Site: brandenburg
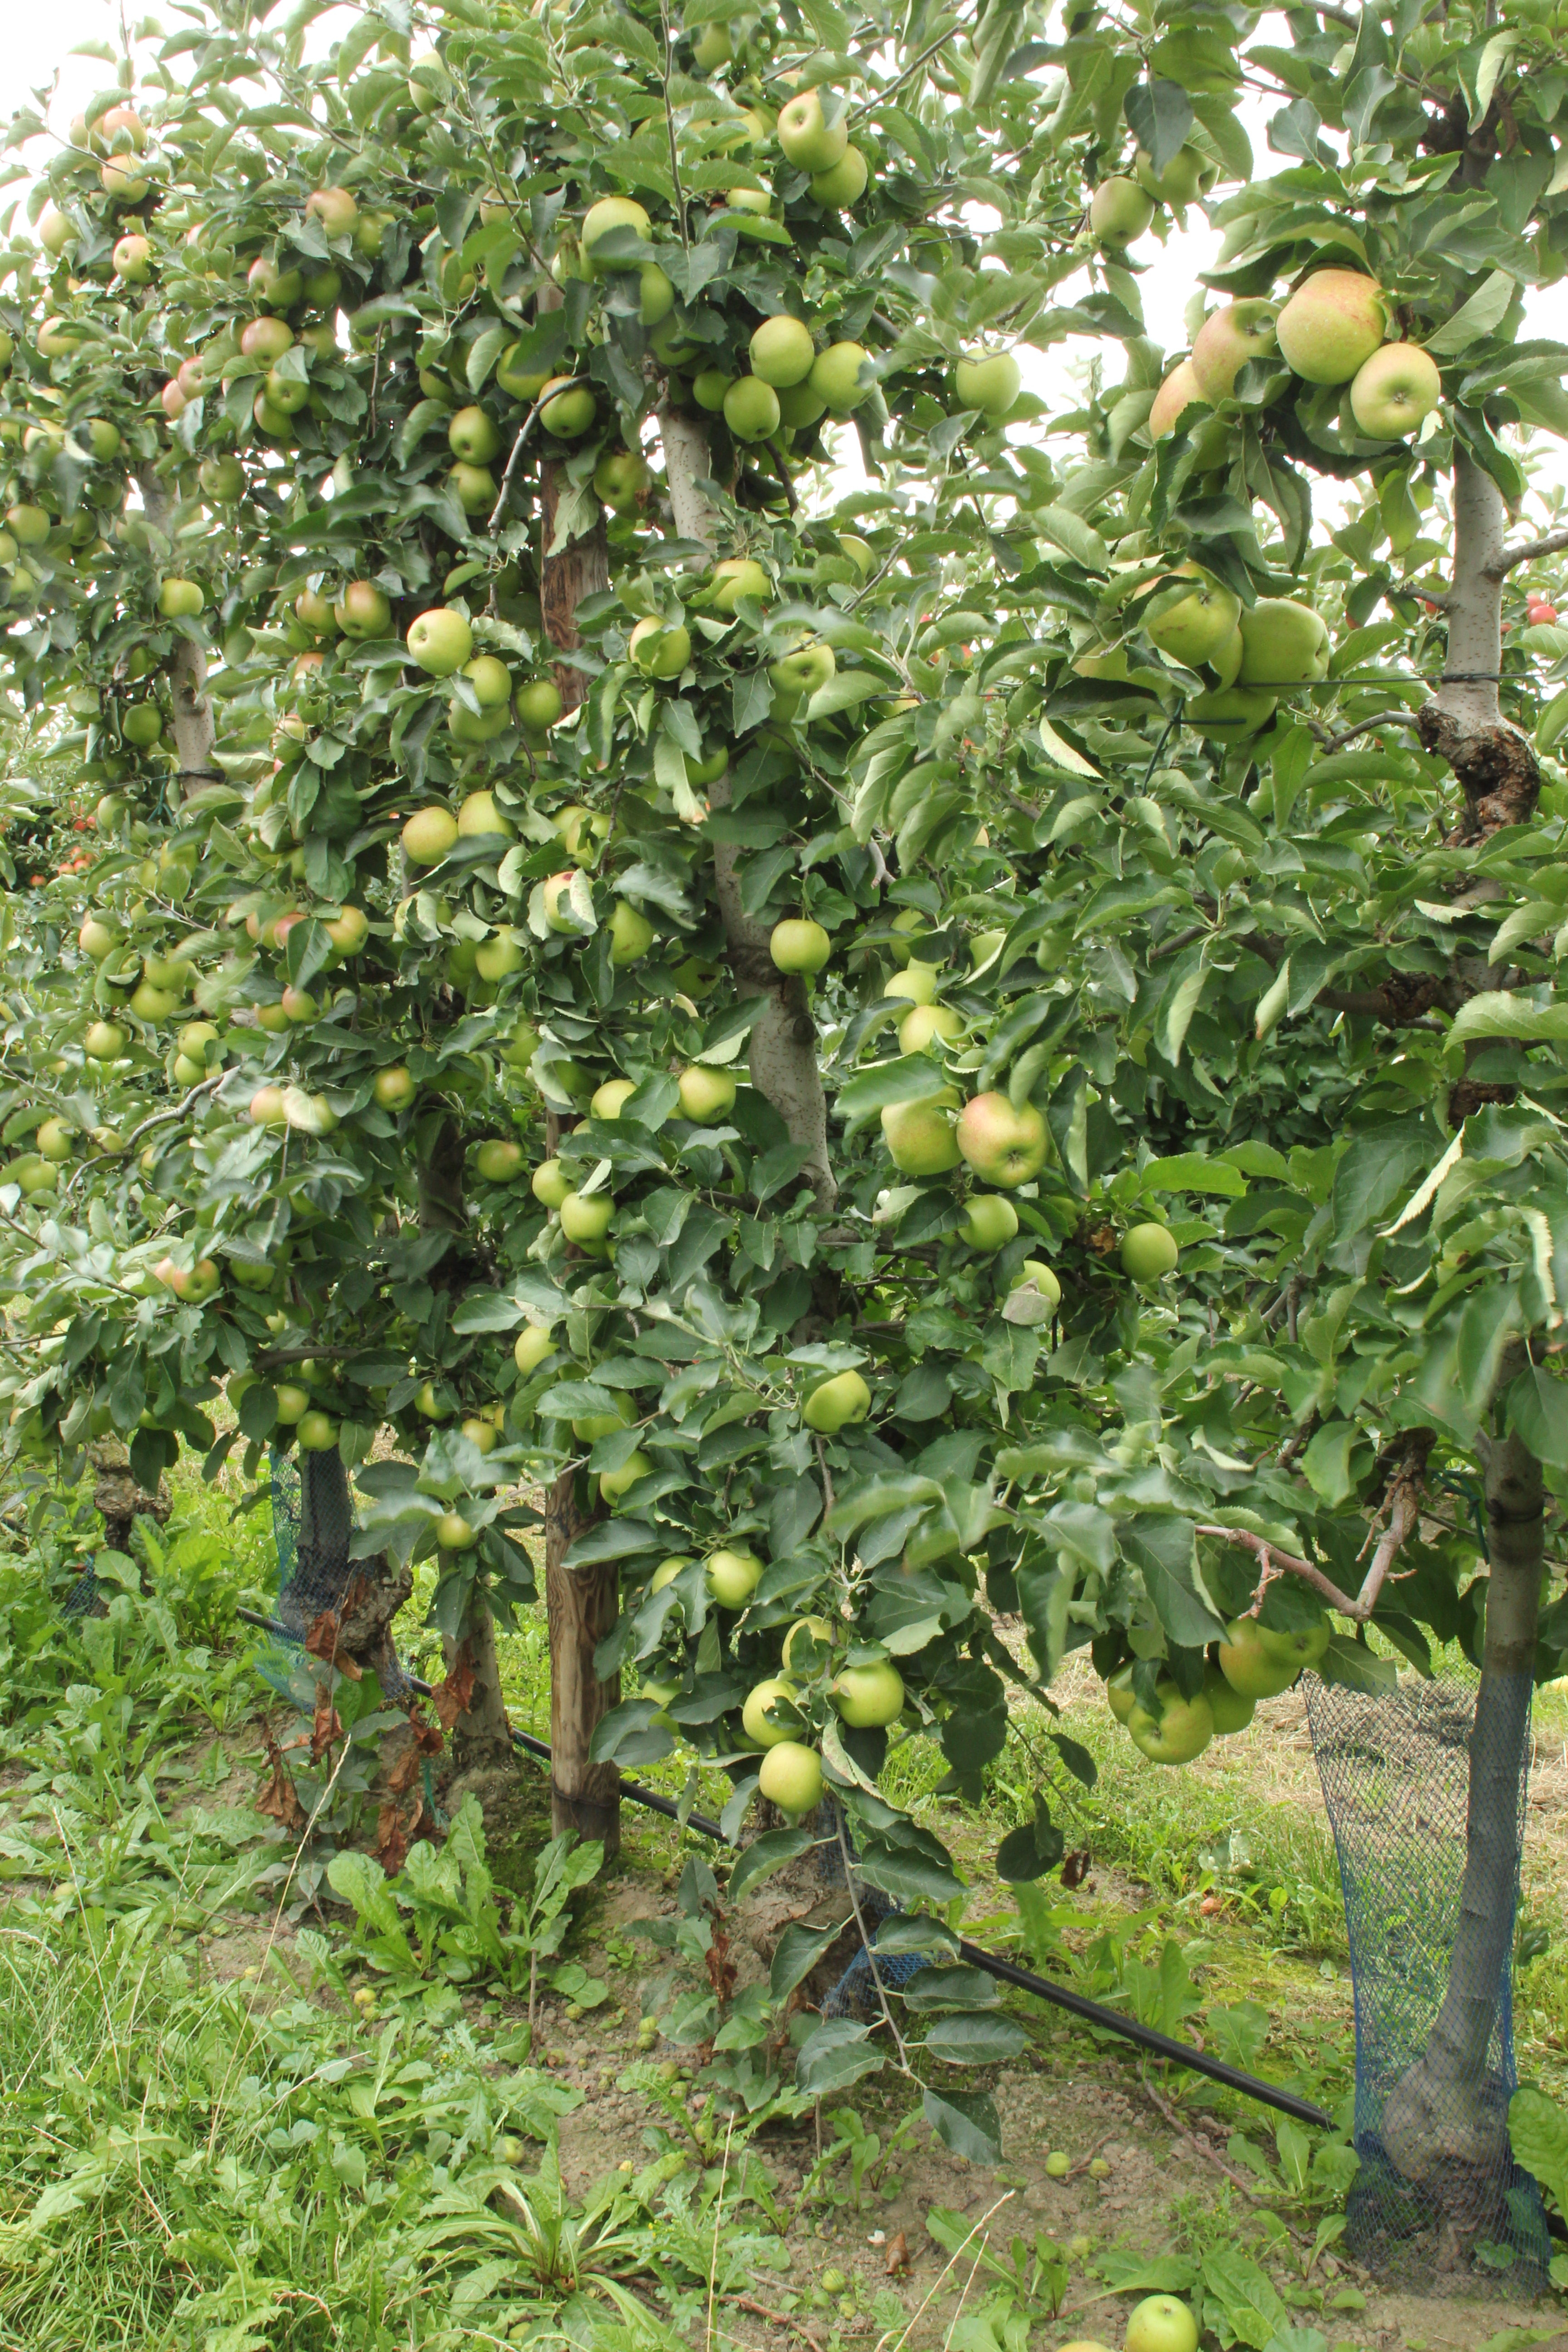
Growth stage (BBCH 87): Maturity of fruit and seed